Bronislava Nijinska

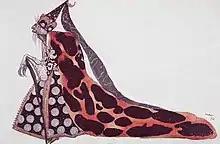
The wicked fairy Carabosse by Léon Bakst, who created 300 costume designs for Diaghilev's lavish 1921 London production of "The Sleeping Beauty".

In 1917 Nijinska met the visual artist Alexandra Exter (1882-1949) in Moskva. Exter's cutting-edge designs employed constructivist ideas. The two traded their views on modern art and the theater. So began a long and fruitful collaboration on various dance projects, with Exter designing sets and costumes. The working relationship that formed endured into the 1920s, after each had independently left Russia, to move to Paris.